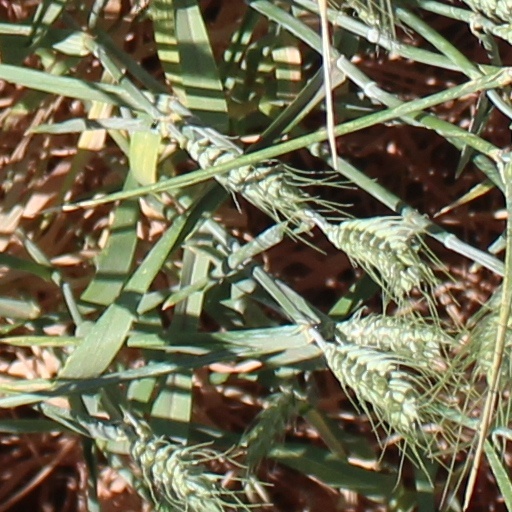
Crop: wheat